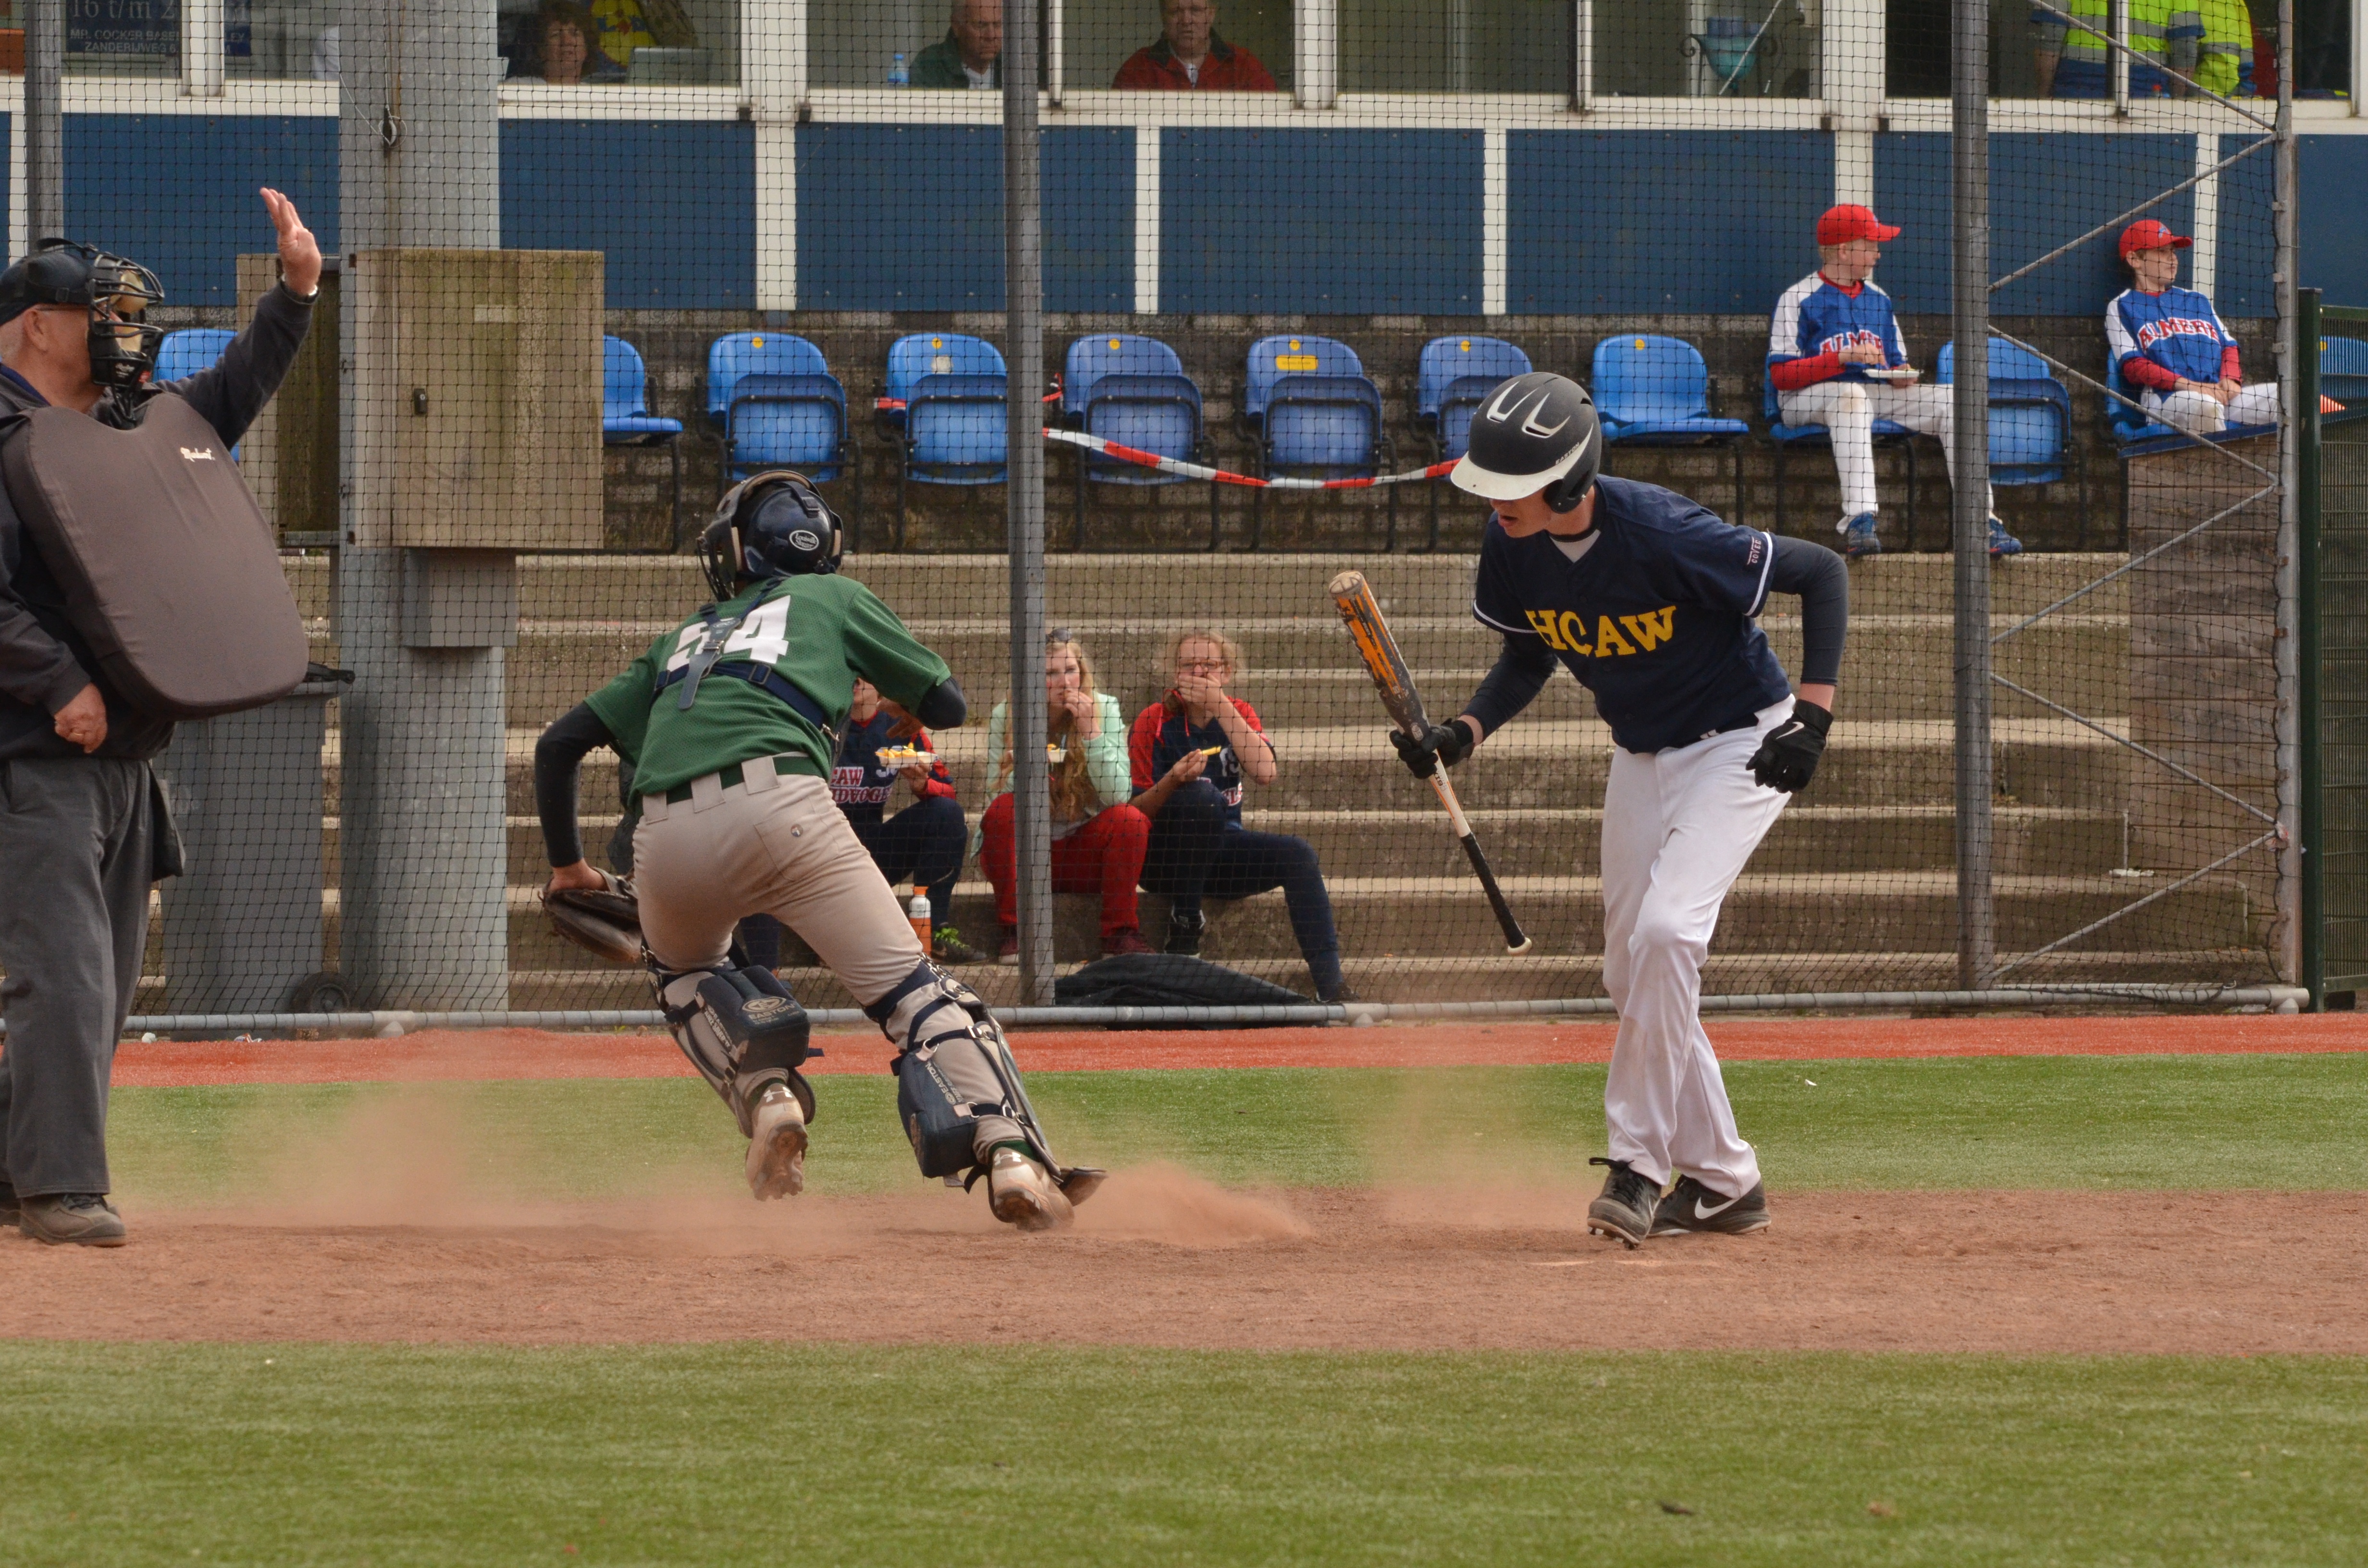
grass, baseball, stadium, baseball field, gravel, sports, contest, tournament, referee, baseball player, catcher, ball game, team sport, infielder, batsman, college baseball, passed ball, competition event, bat and ball games, baseball positions, college softball